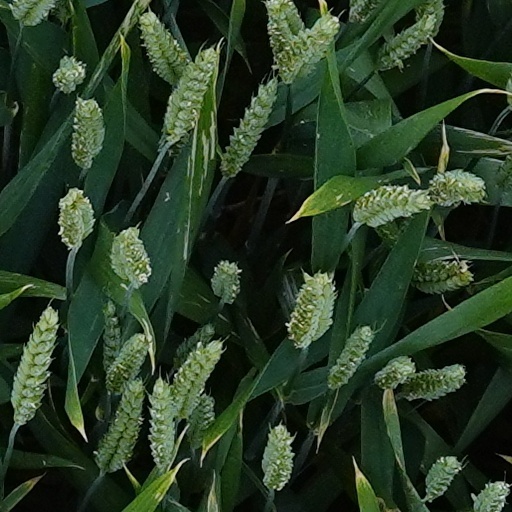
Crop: wheat